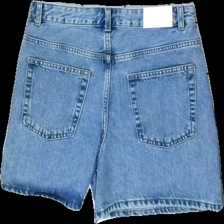
View: back
Type: Shorts
Category: Ladies
Brand: Not in the list
Brand text on label: Stay
Colors: Blue
Material: 100% Cotton
Cut: Regular
Size: S
Season: Summer
Trend: Denim
Price range: 50-100
Recommended usage: Reuse